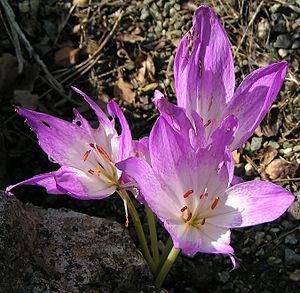
Colchicum est un genre de plantes herbacées vivaces de la famille des Liliaceae selon la classification classique de Cronquist ou des Colchicaceae selon la classification phylogénétique. La World Checklist en répertorie une centaine d'espèces. Le nom Colchicum est dérivé de Colchide, où la magicienne Médée habitait. Le plus grand nombre d'espèces se rencontre dans les Balkans et en Asie mineure. Le colchique est également connu sous les noms « safran bâtard », « safran des prés » ou encore, de par sa grande toxicité, « tue-chien ».